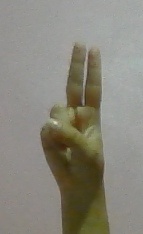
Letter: taa